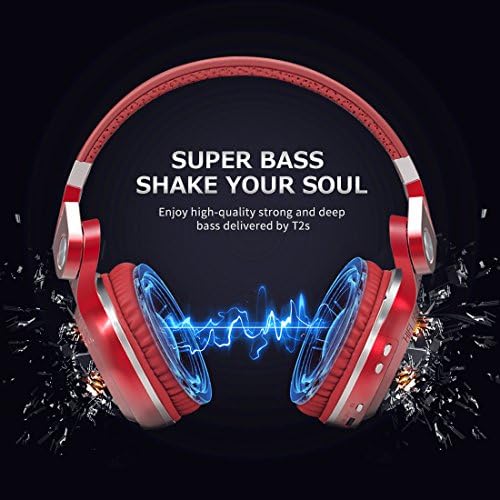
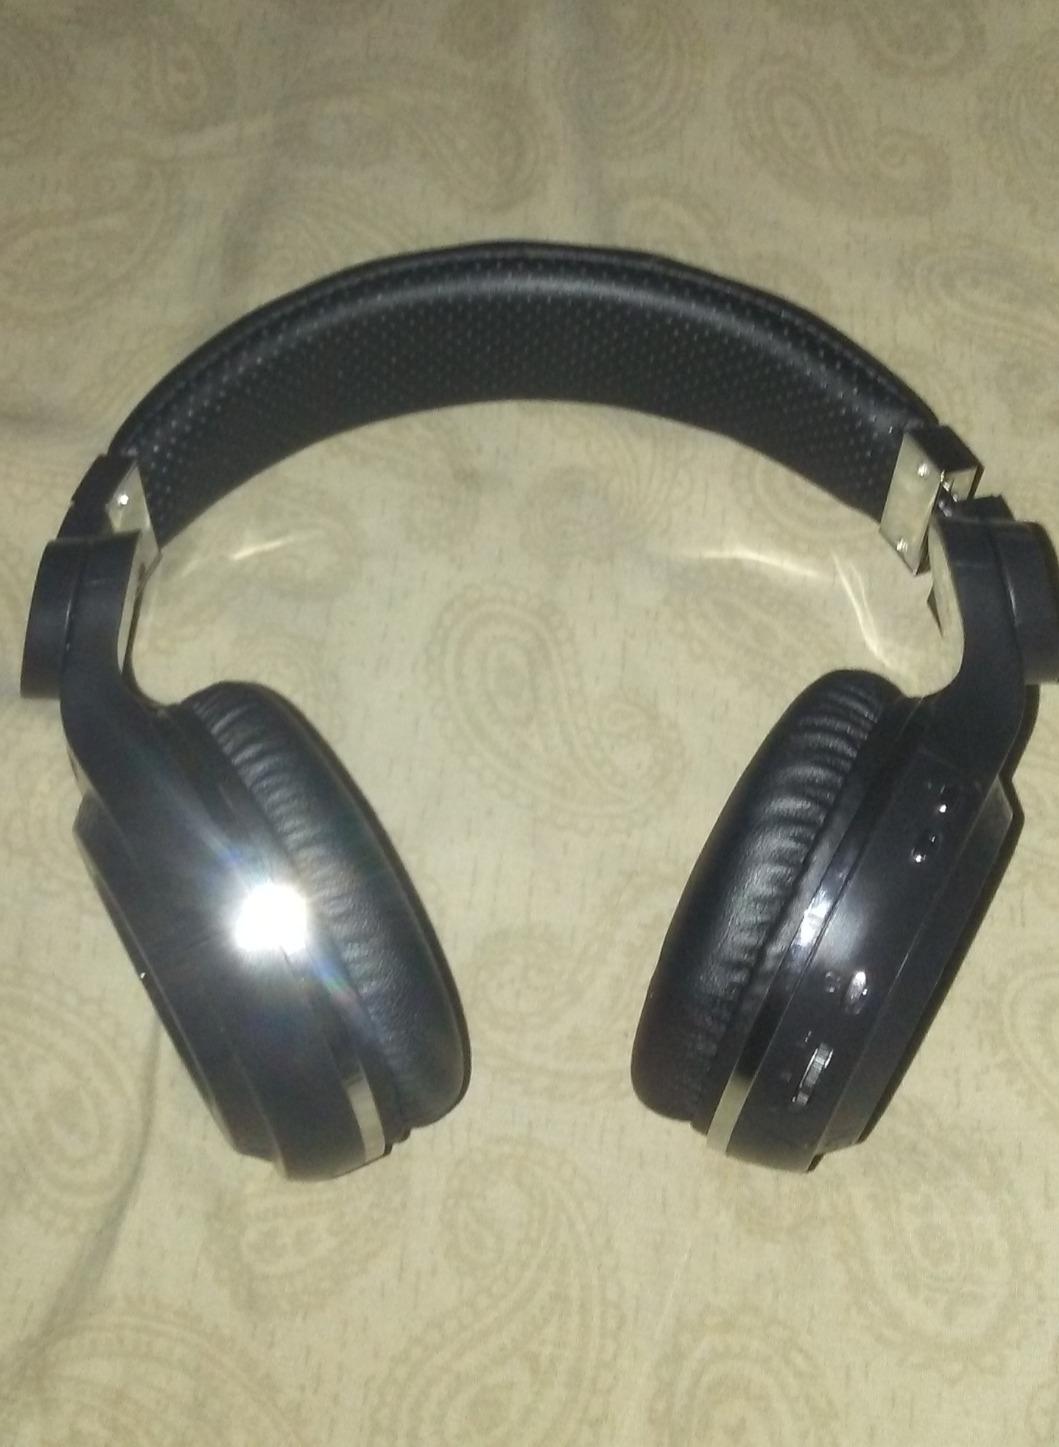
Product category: headphones
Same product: no